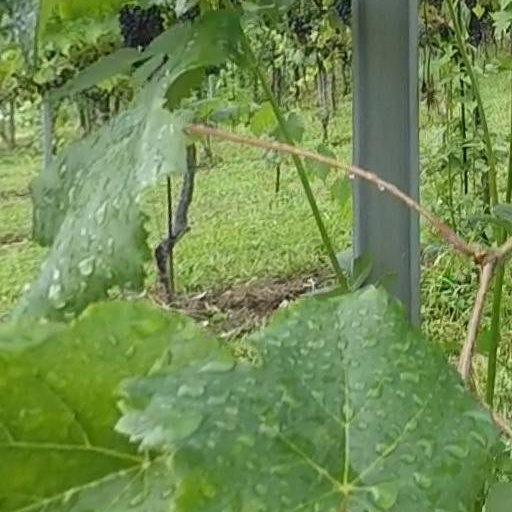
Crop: grape